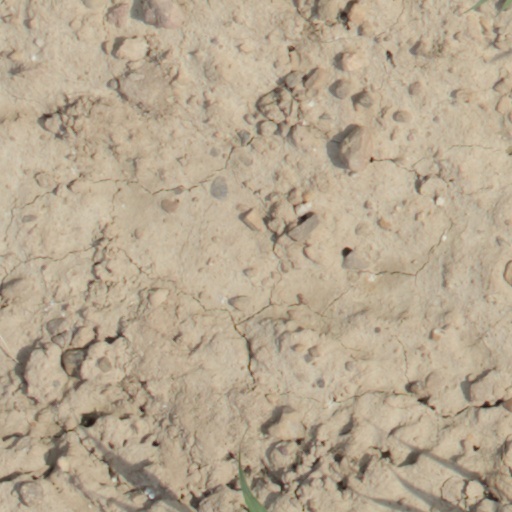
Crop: wheat